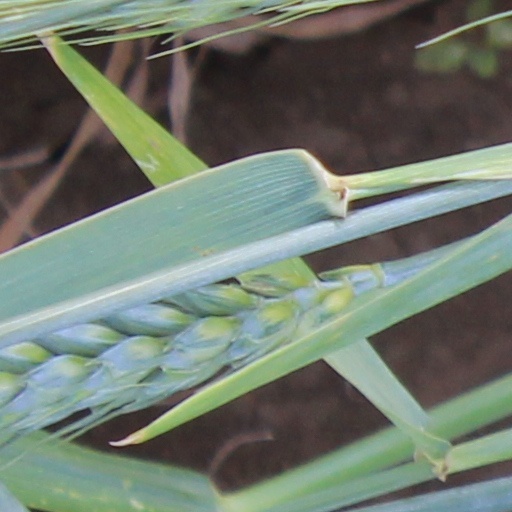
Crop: wheat